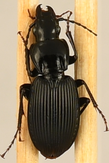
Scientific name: Pterostichus lachrymosus
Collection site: Mountain Lake Biological Station NEON (MLBS), plot MLBS_008